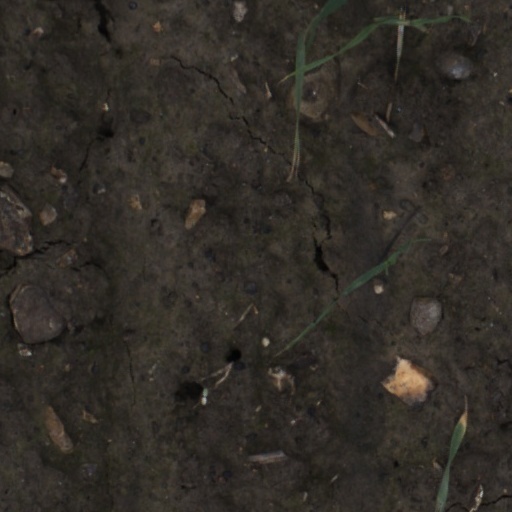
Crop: wheat